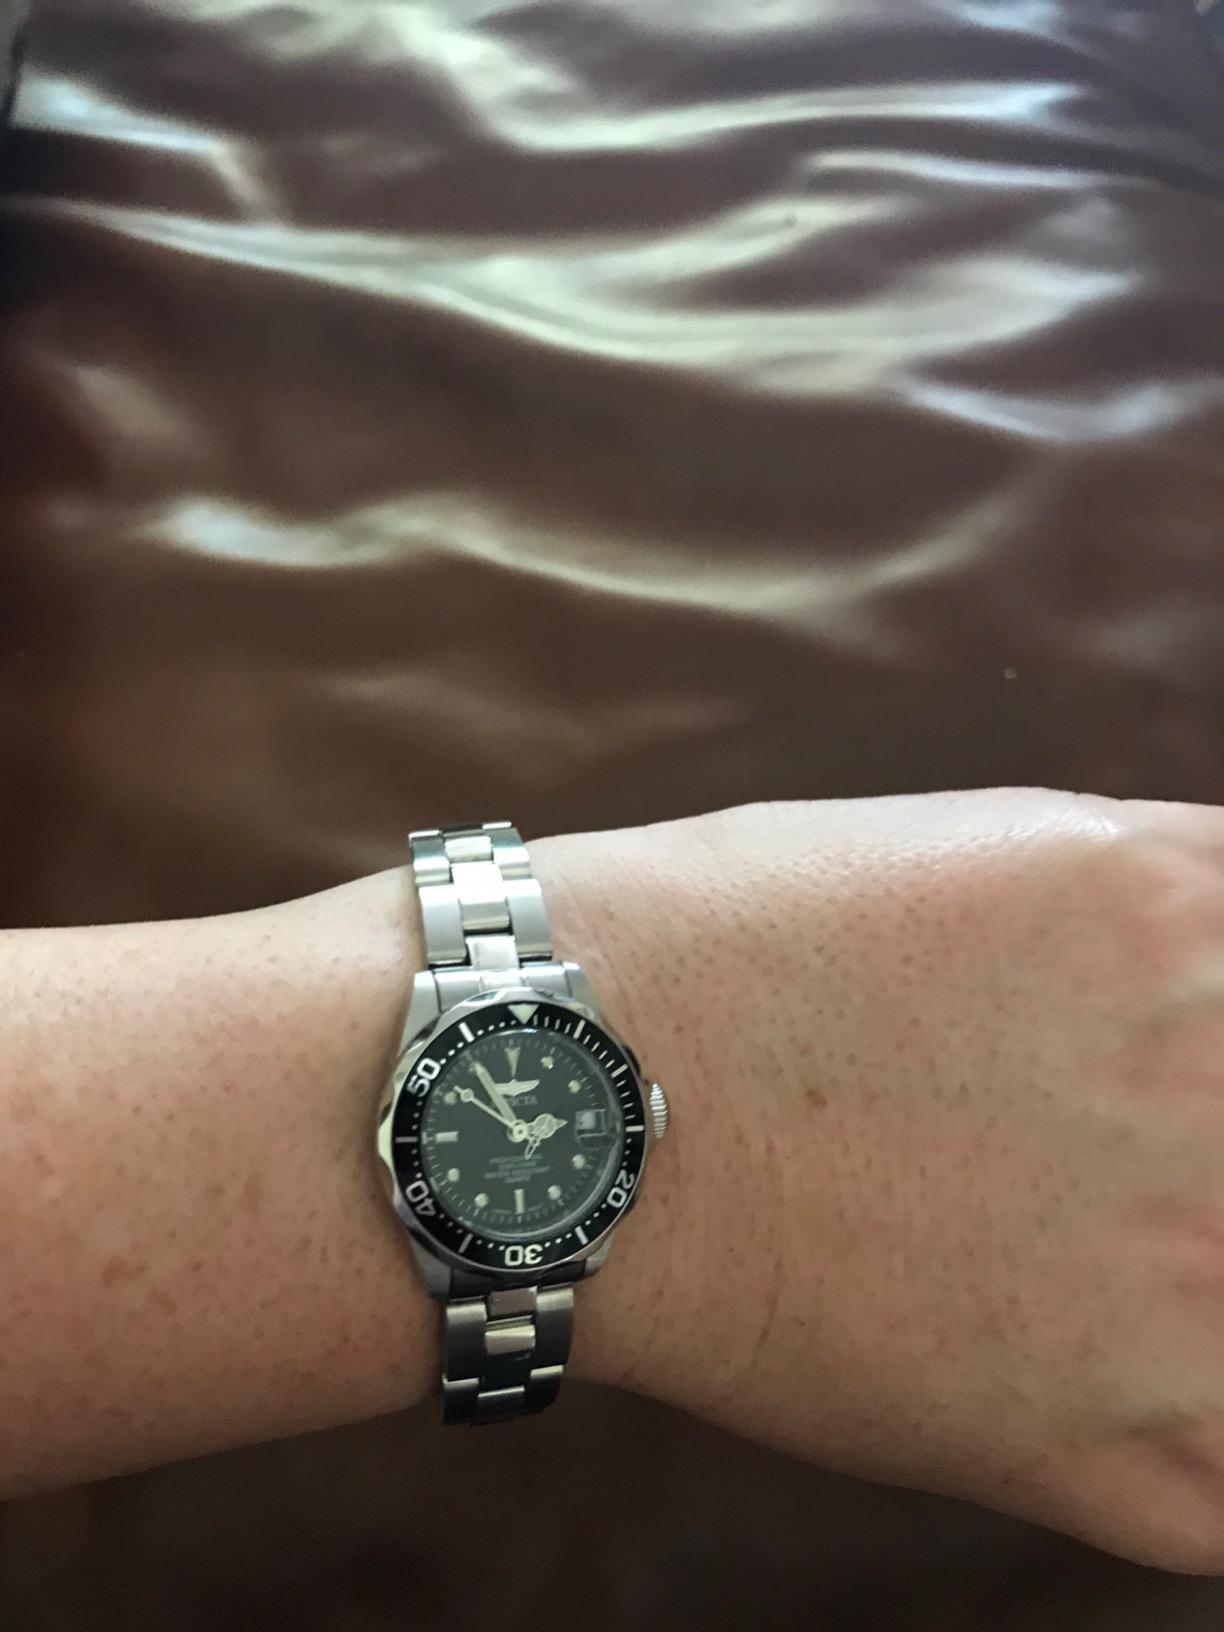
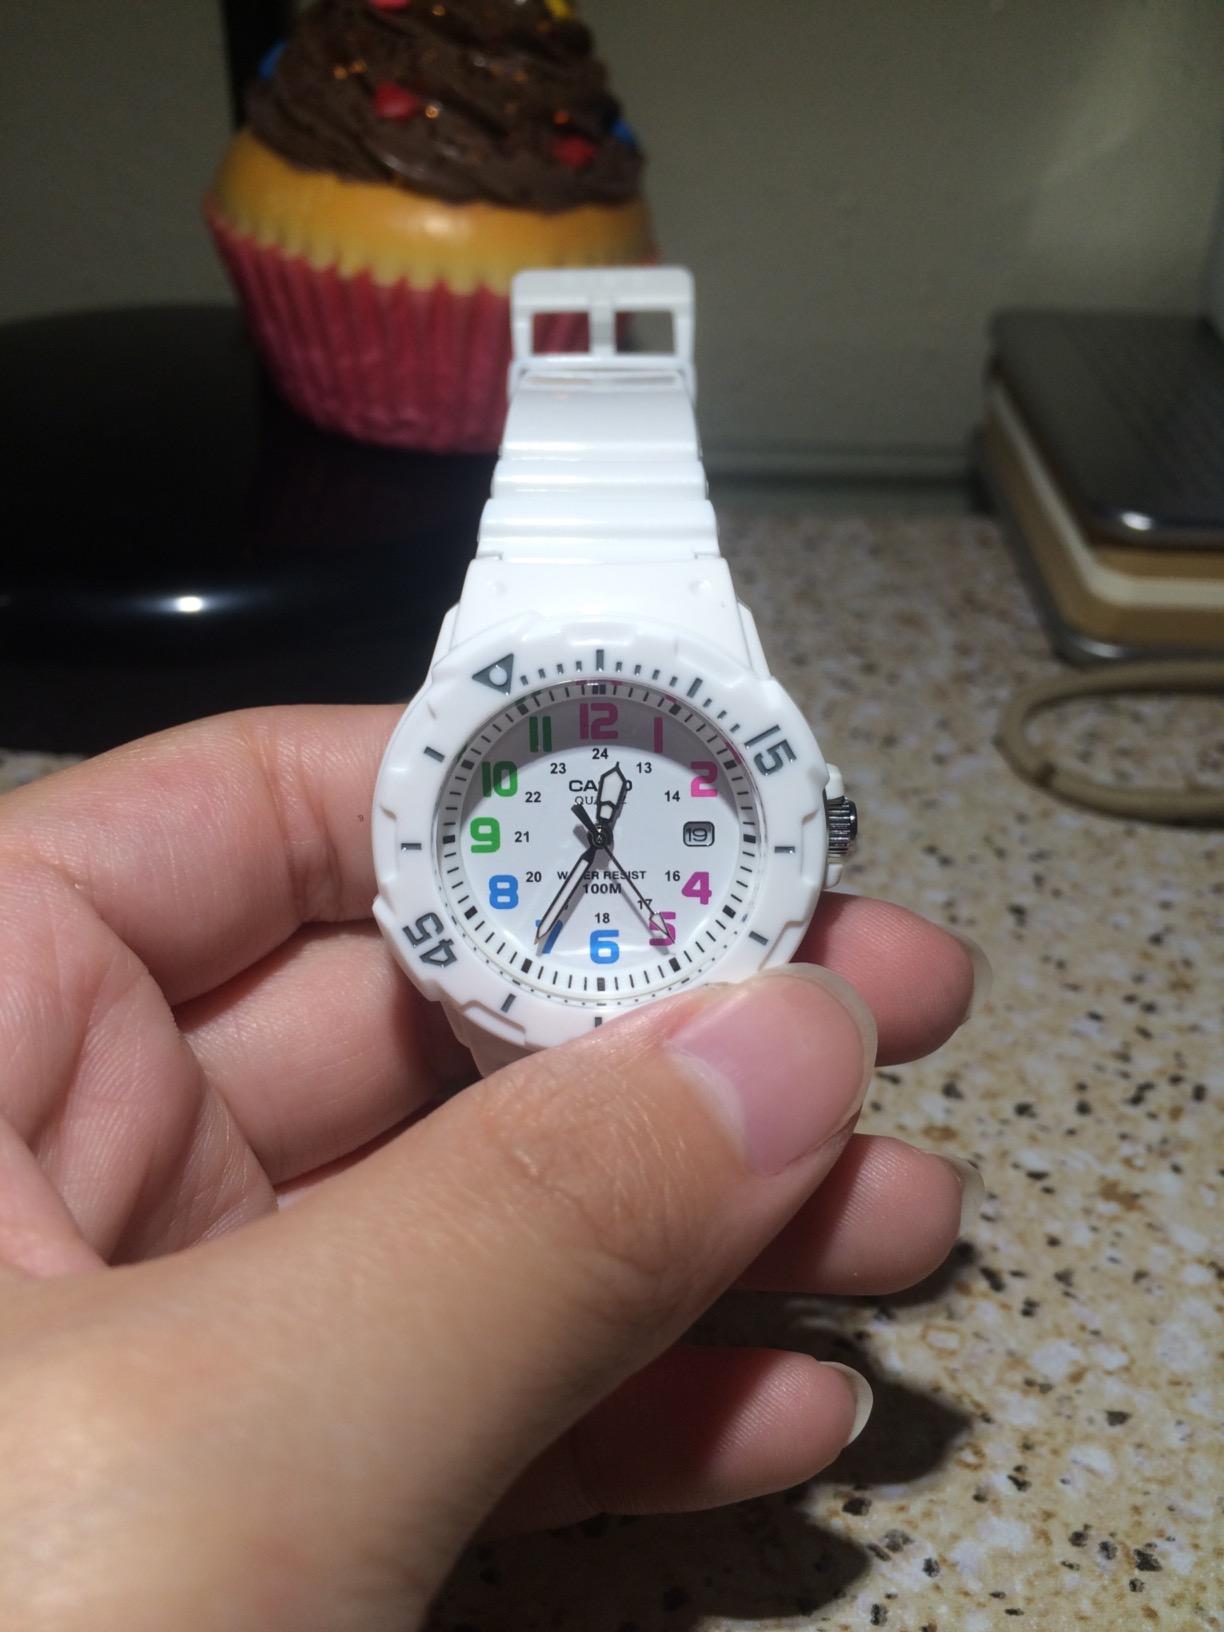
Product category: accessories_watch
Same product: no